Mikhail Shufutinsky

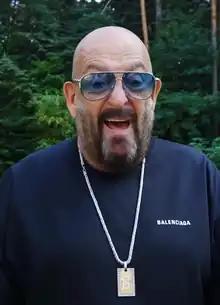

Mikhail Zakharovich Shufutinsky (born 13 April 1948) is a Russian pop singer. He is currently the pre-eminent singer of Russian chanson music. He was awarded the title of Meritorious Artist of Russia in 2013.